Trần Quý Hai

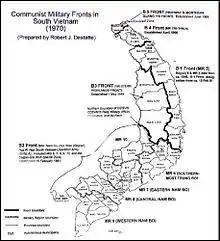
NLF Fronts and Military regions, 1970

In early 1946, Chấn was sent to fighting against the French in Thừa Thiên-Huế front. After voted to the standing committee of the Provincial Party Committee of Thừa Thiên-Huế, Bùi Chấn changed his name to Trần Quý Hai. In February 1947, he was assigned commissar of Trần Cao Vân regiment (aka the 101st regiment).